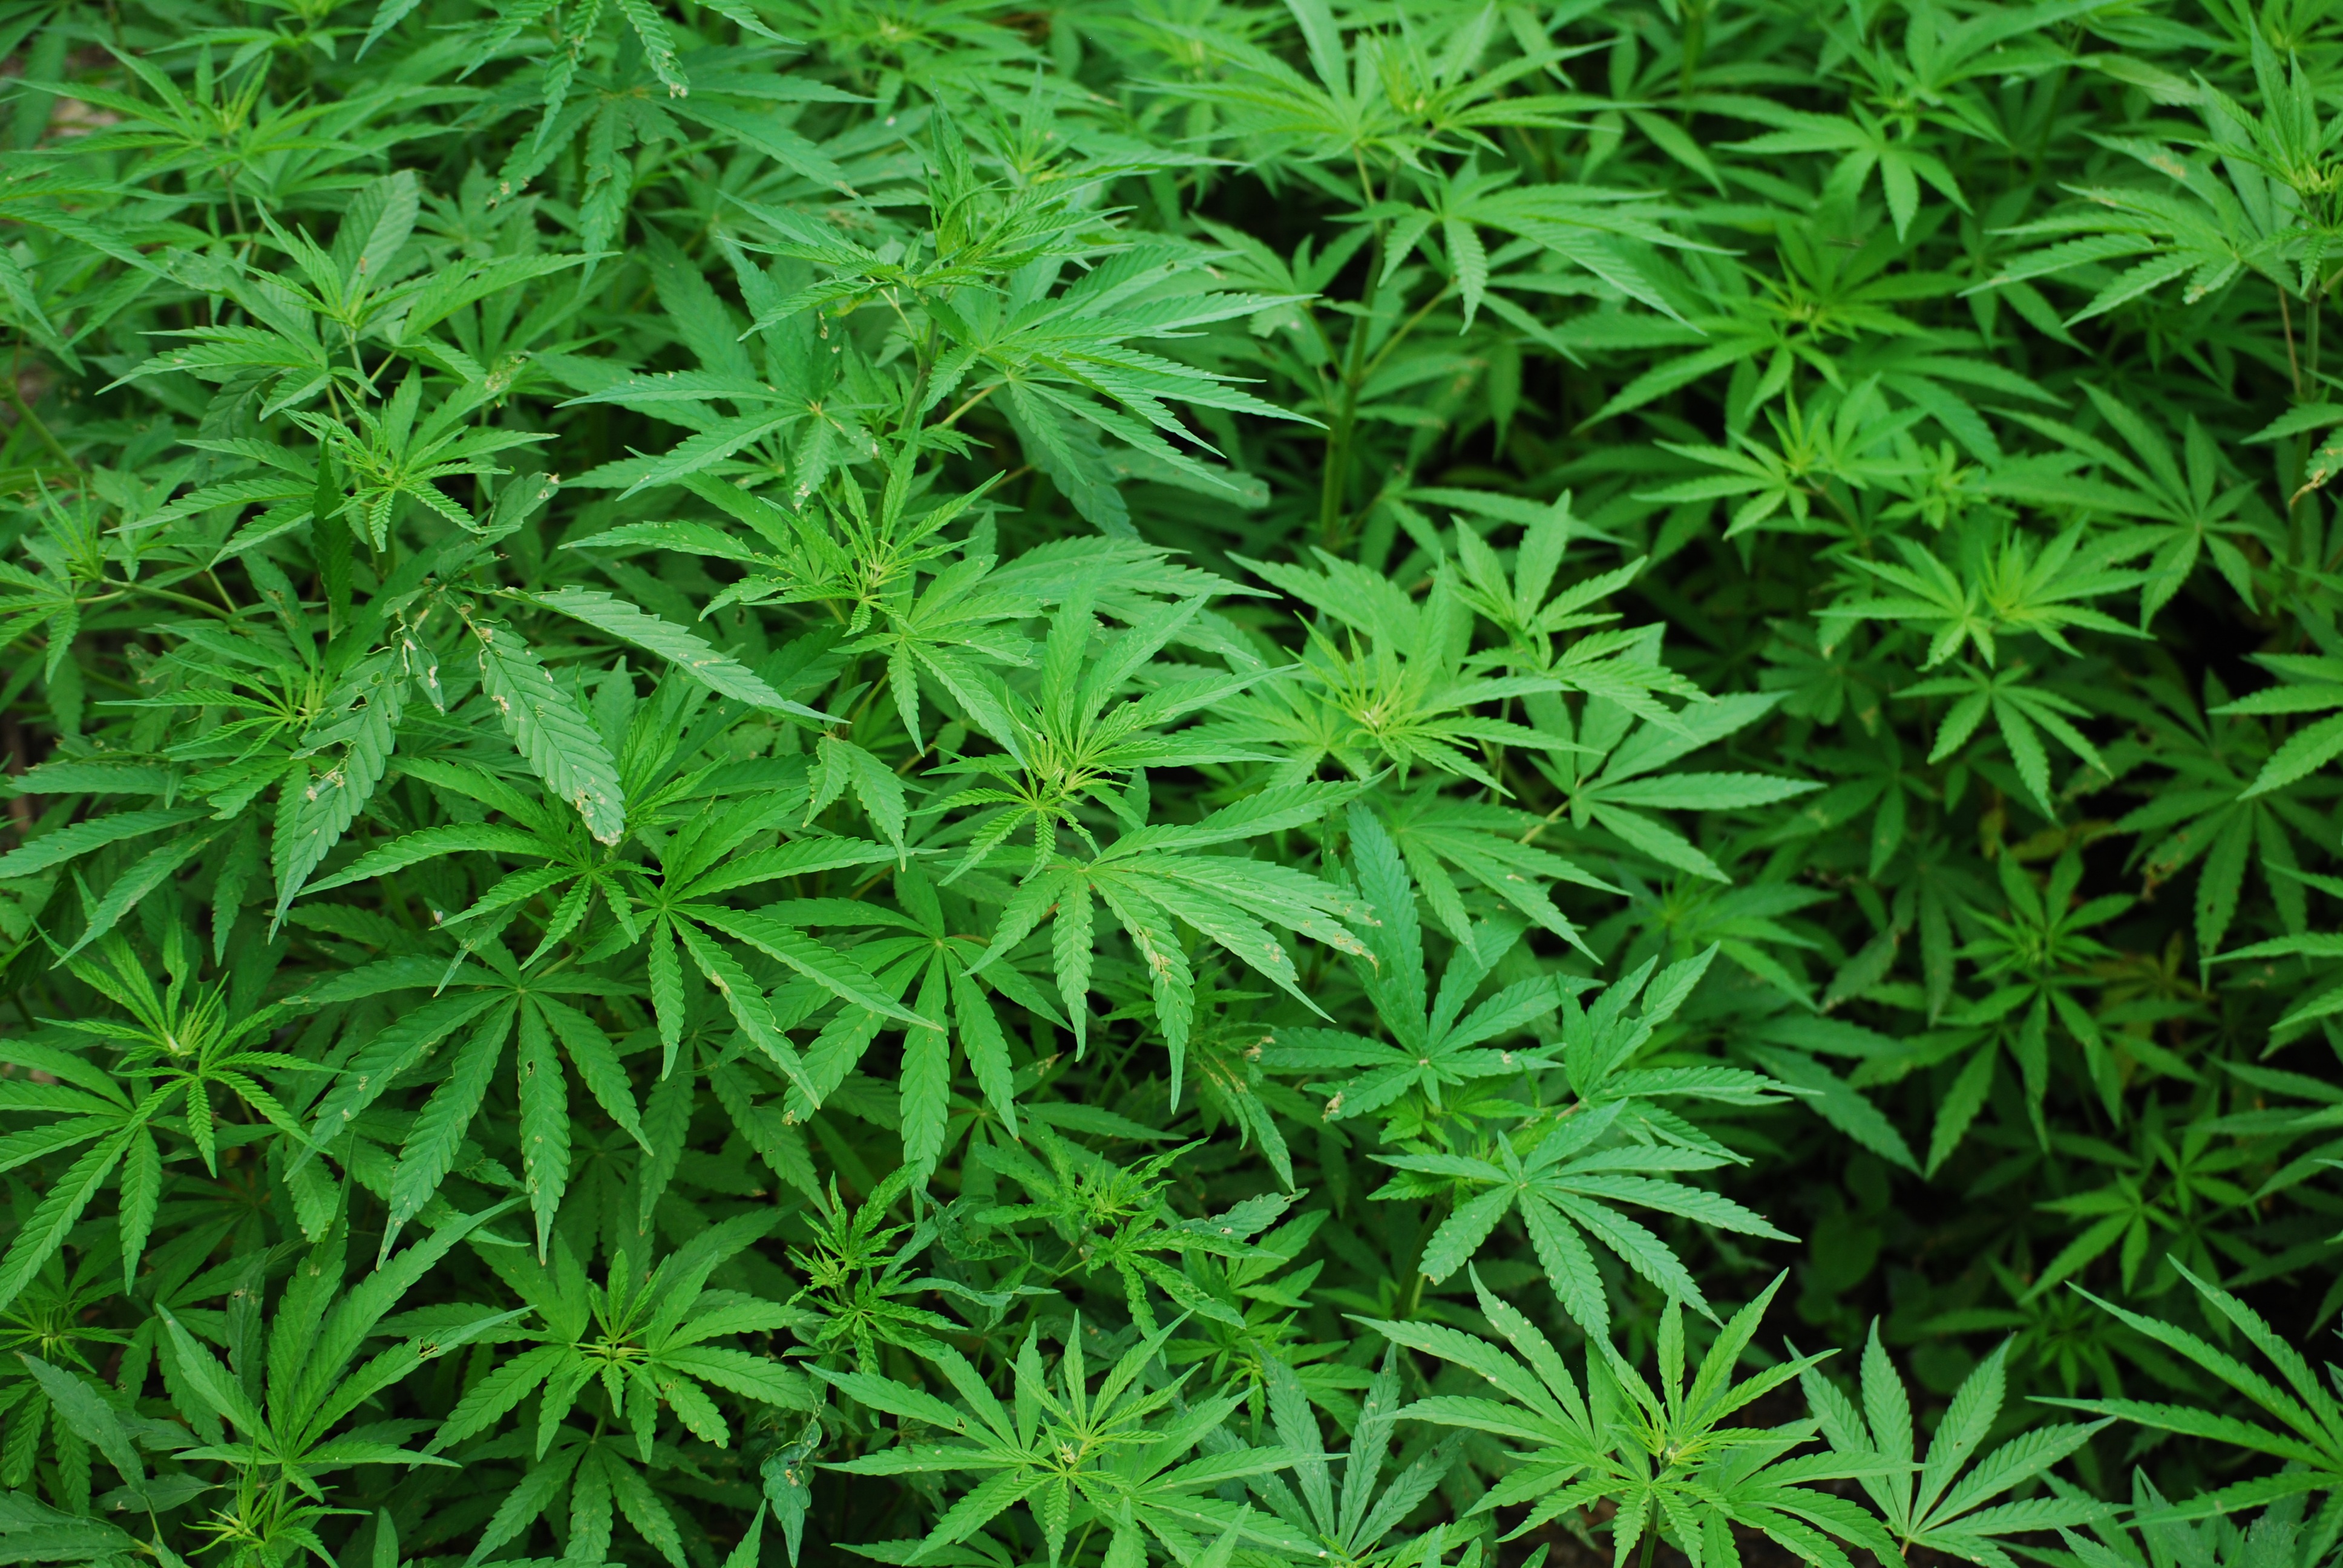
nature, plant, leaf, flower, foliage, green, lush, color, medicine, plants, marijuana, cannabis, flowering plant, land plant, sweetscented bedstraw, hemp family